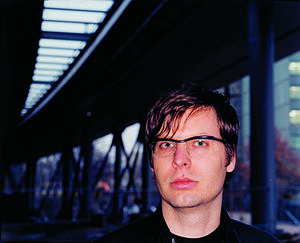
Jan Jelinek est un compositeur allemand de musique électronique, également connu sous les pseudonymes Farben, Gramm et The Exposures. Installé à Berlin depuis 1995, il se spécialise dans la techno minimale, la microhouse et le glitch. Sa musique se caractérise par des lignes de basse profondes et son utilisation de samples issus d'anciens enregistrements de jazz des années 1960 à 1970, notamment sur son oeuvre la plus connue, Loop-finding-jazz-records. Sa musique évolue au fil du temps : initialement percussive, elle devient davantage avant-gardiste avec la création de son propre label Faitiche en 2008.